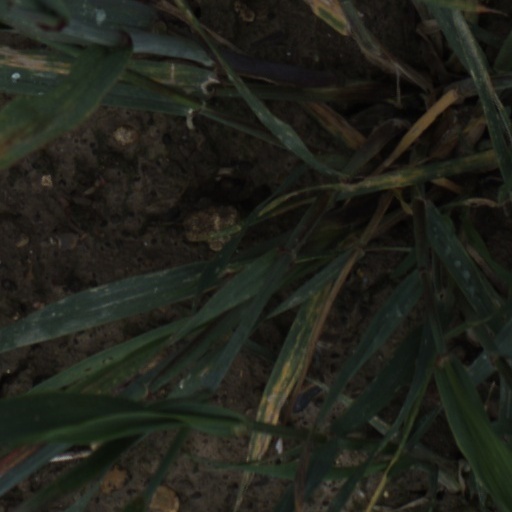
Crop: wheat